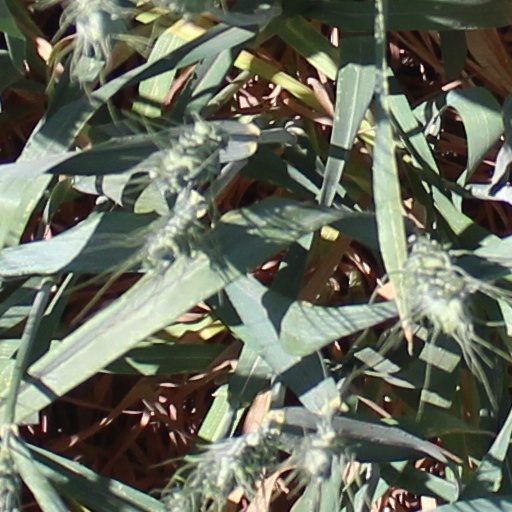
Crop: wheat